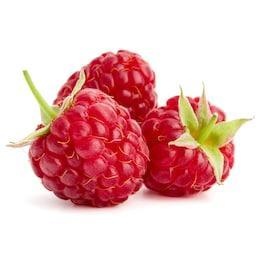
Label: raspberry